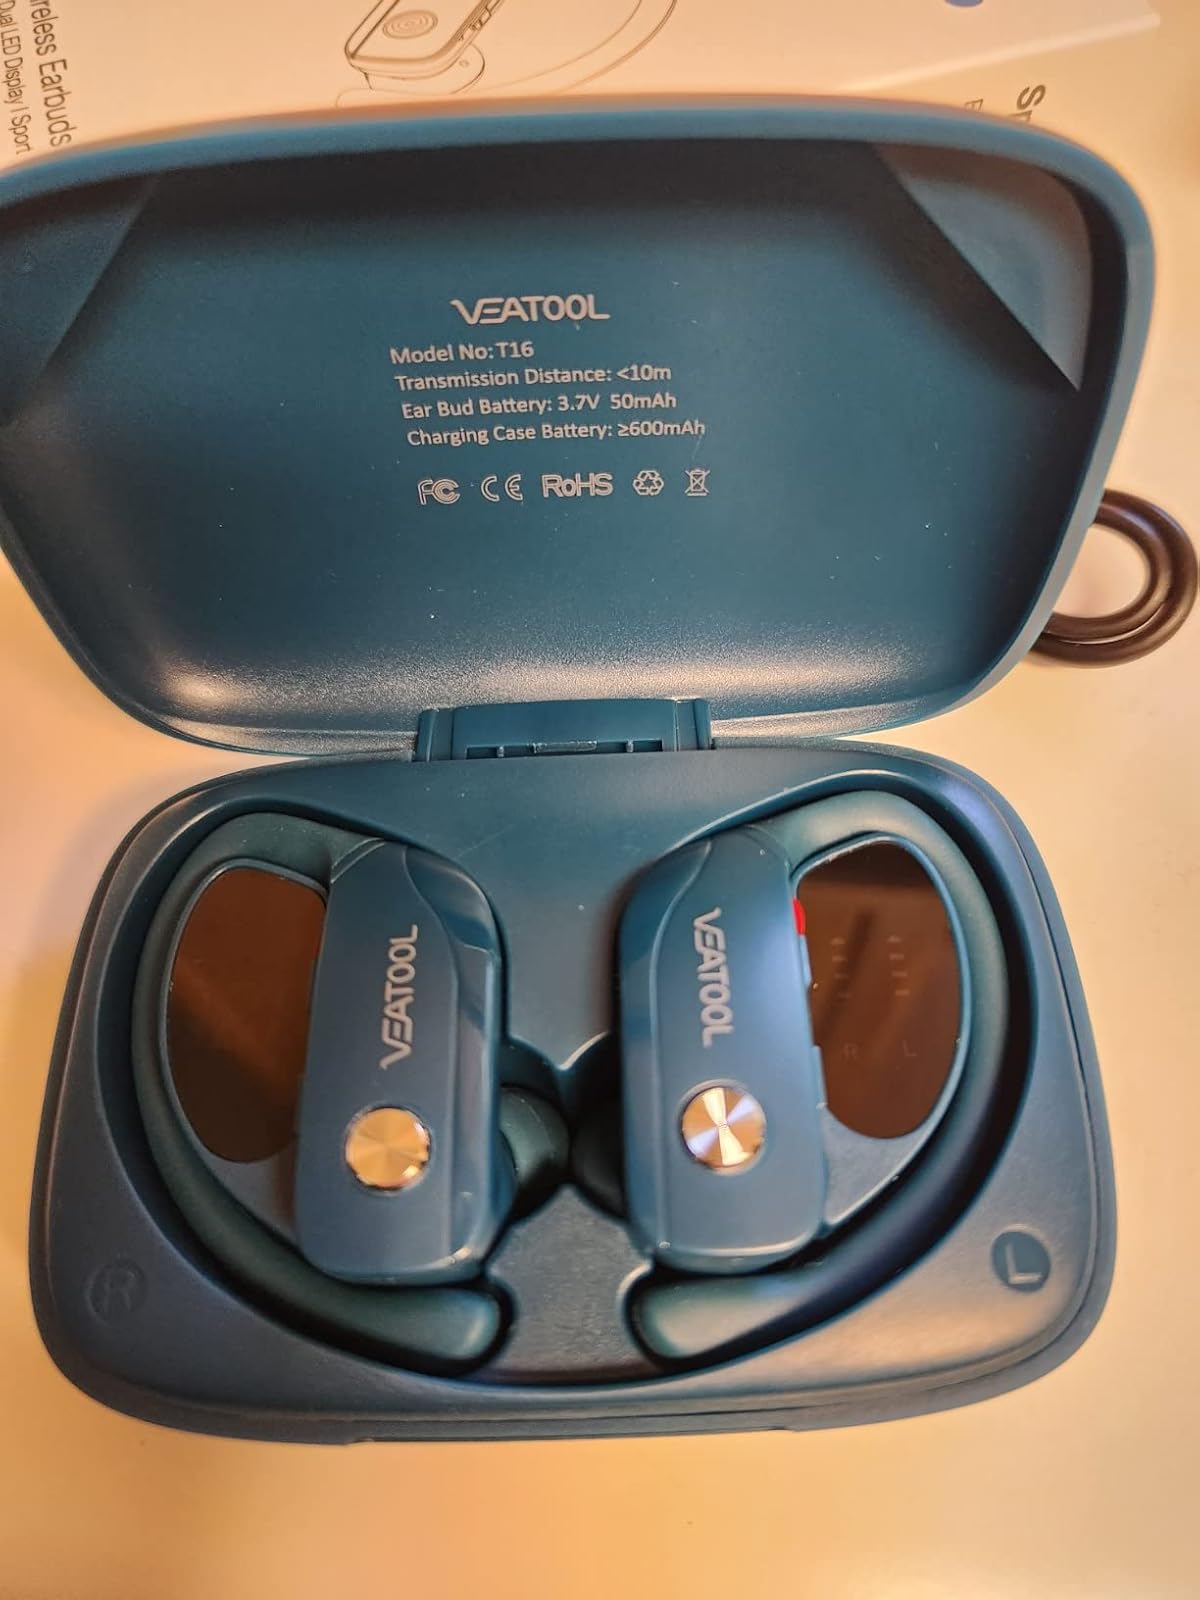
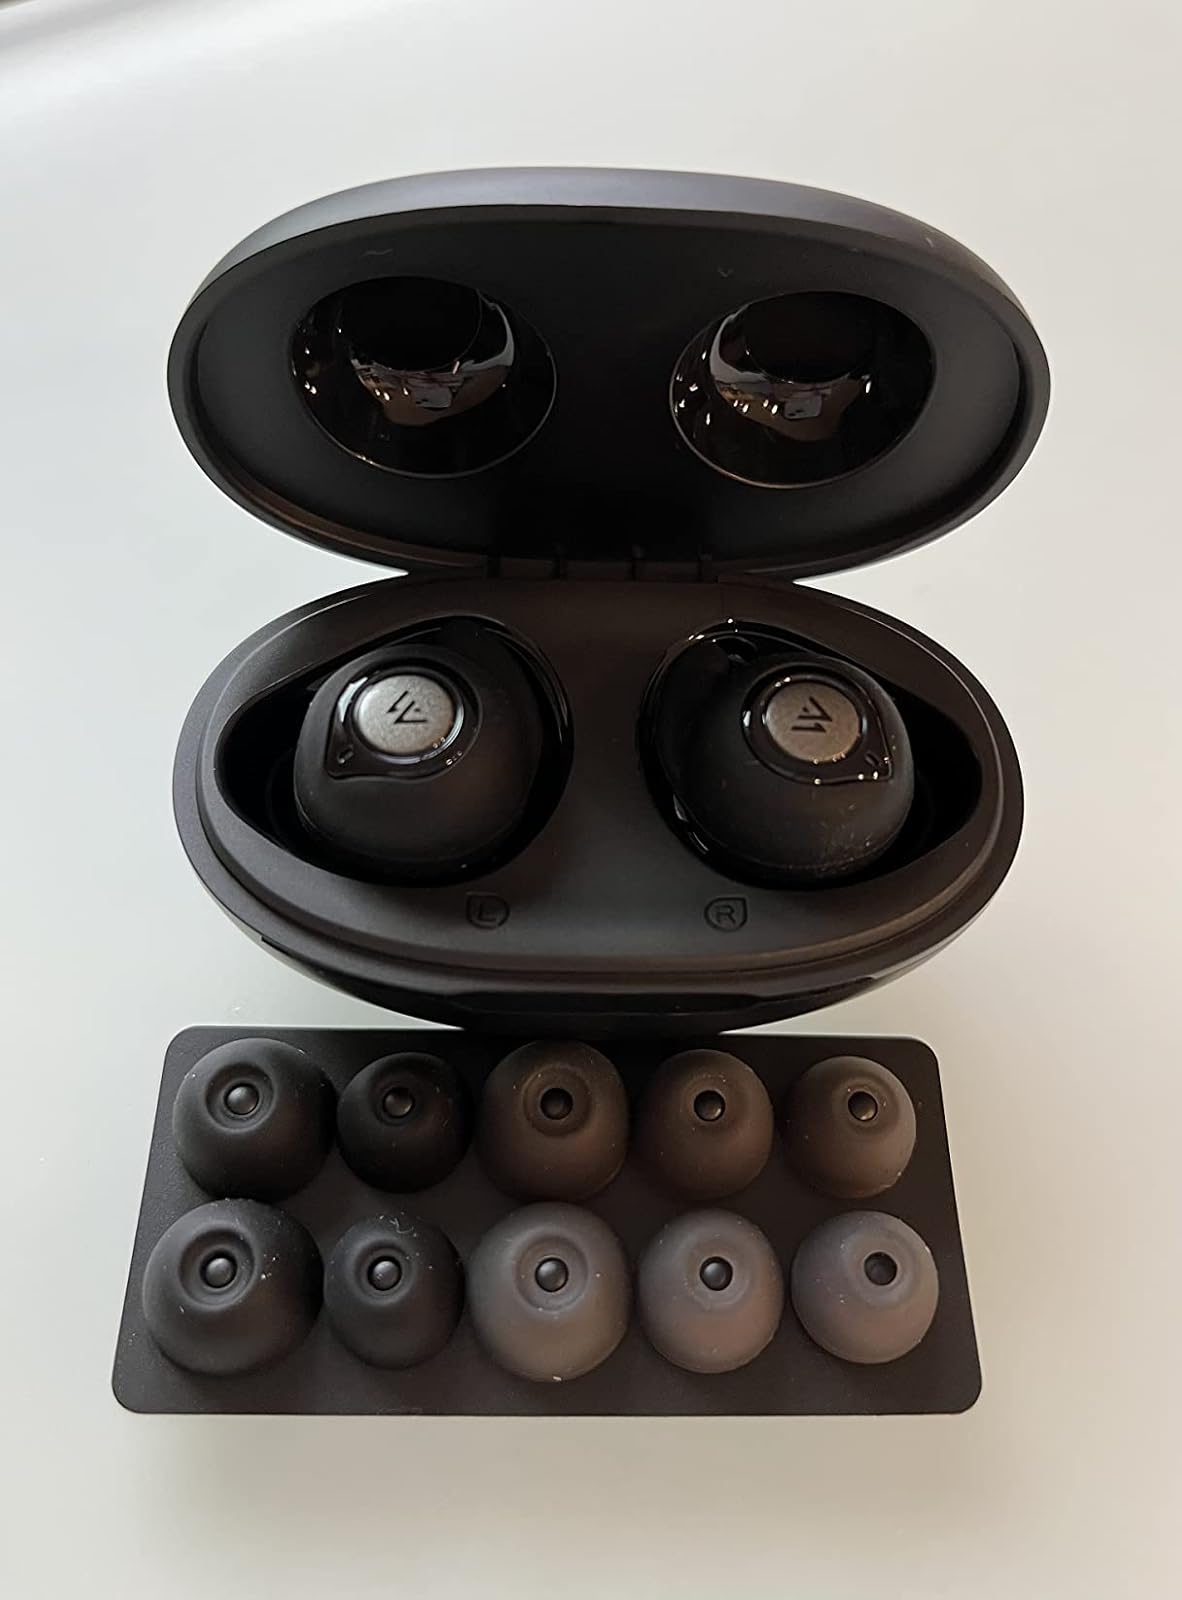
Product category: earbuds
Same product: no